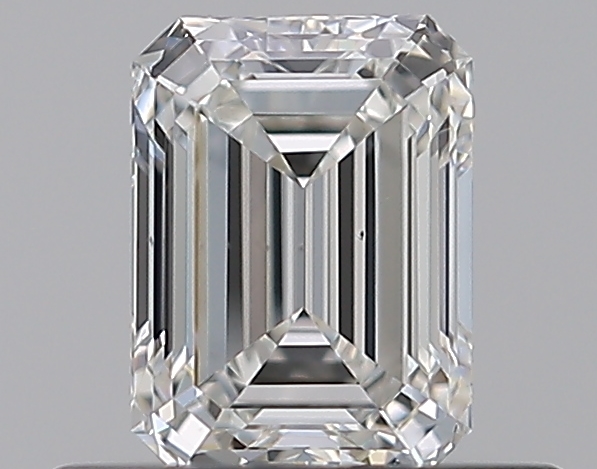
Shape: emerald
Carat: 0.53
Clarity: VS2
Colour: G
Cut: EX
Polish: VG
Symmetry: VG
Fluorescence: N
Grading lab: GIA
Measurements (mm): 5.32 x 3.93 x 2.65